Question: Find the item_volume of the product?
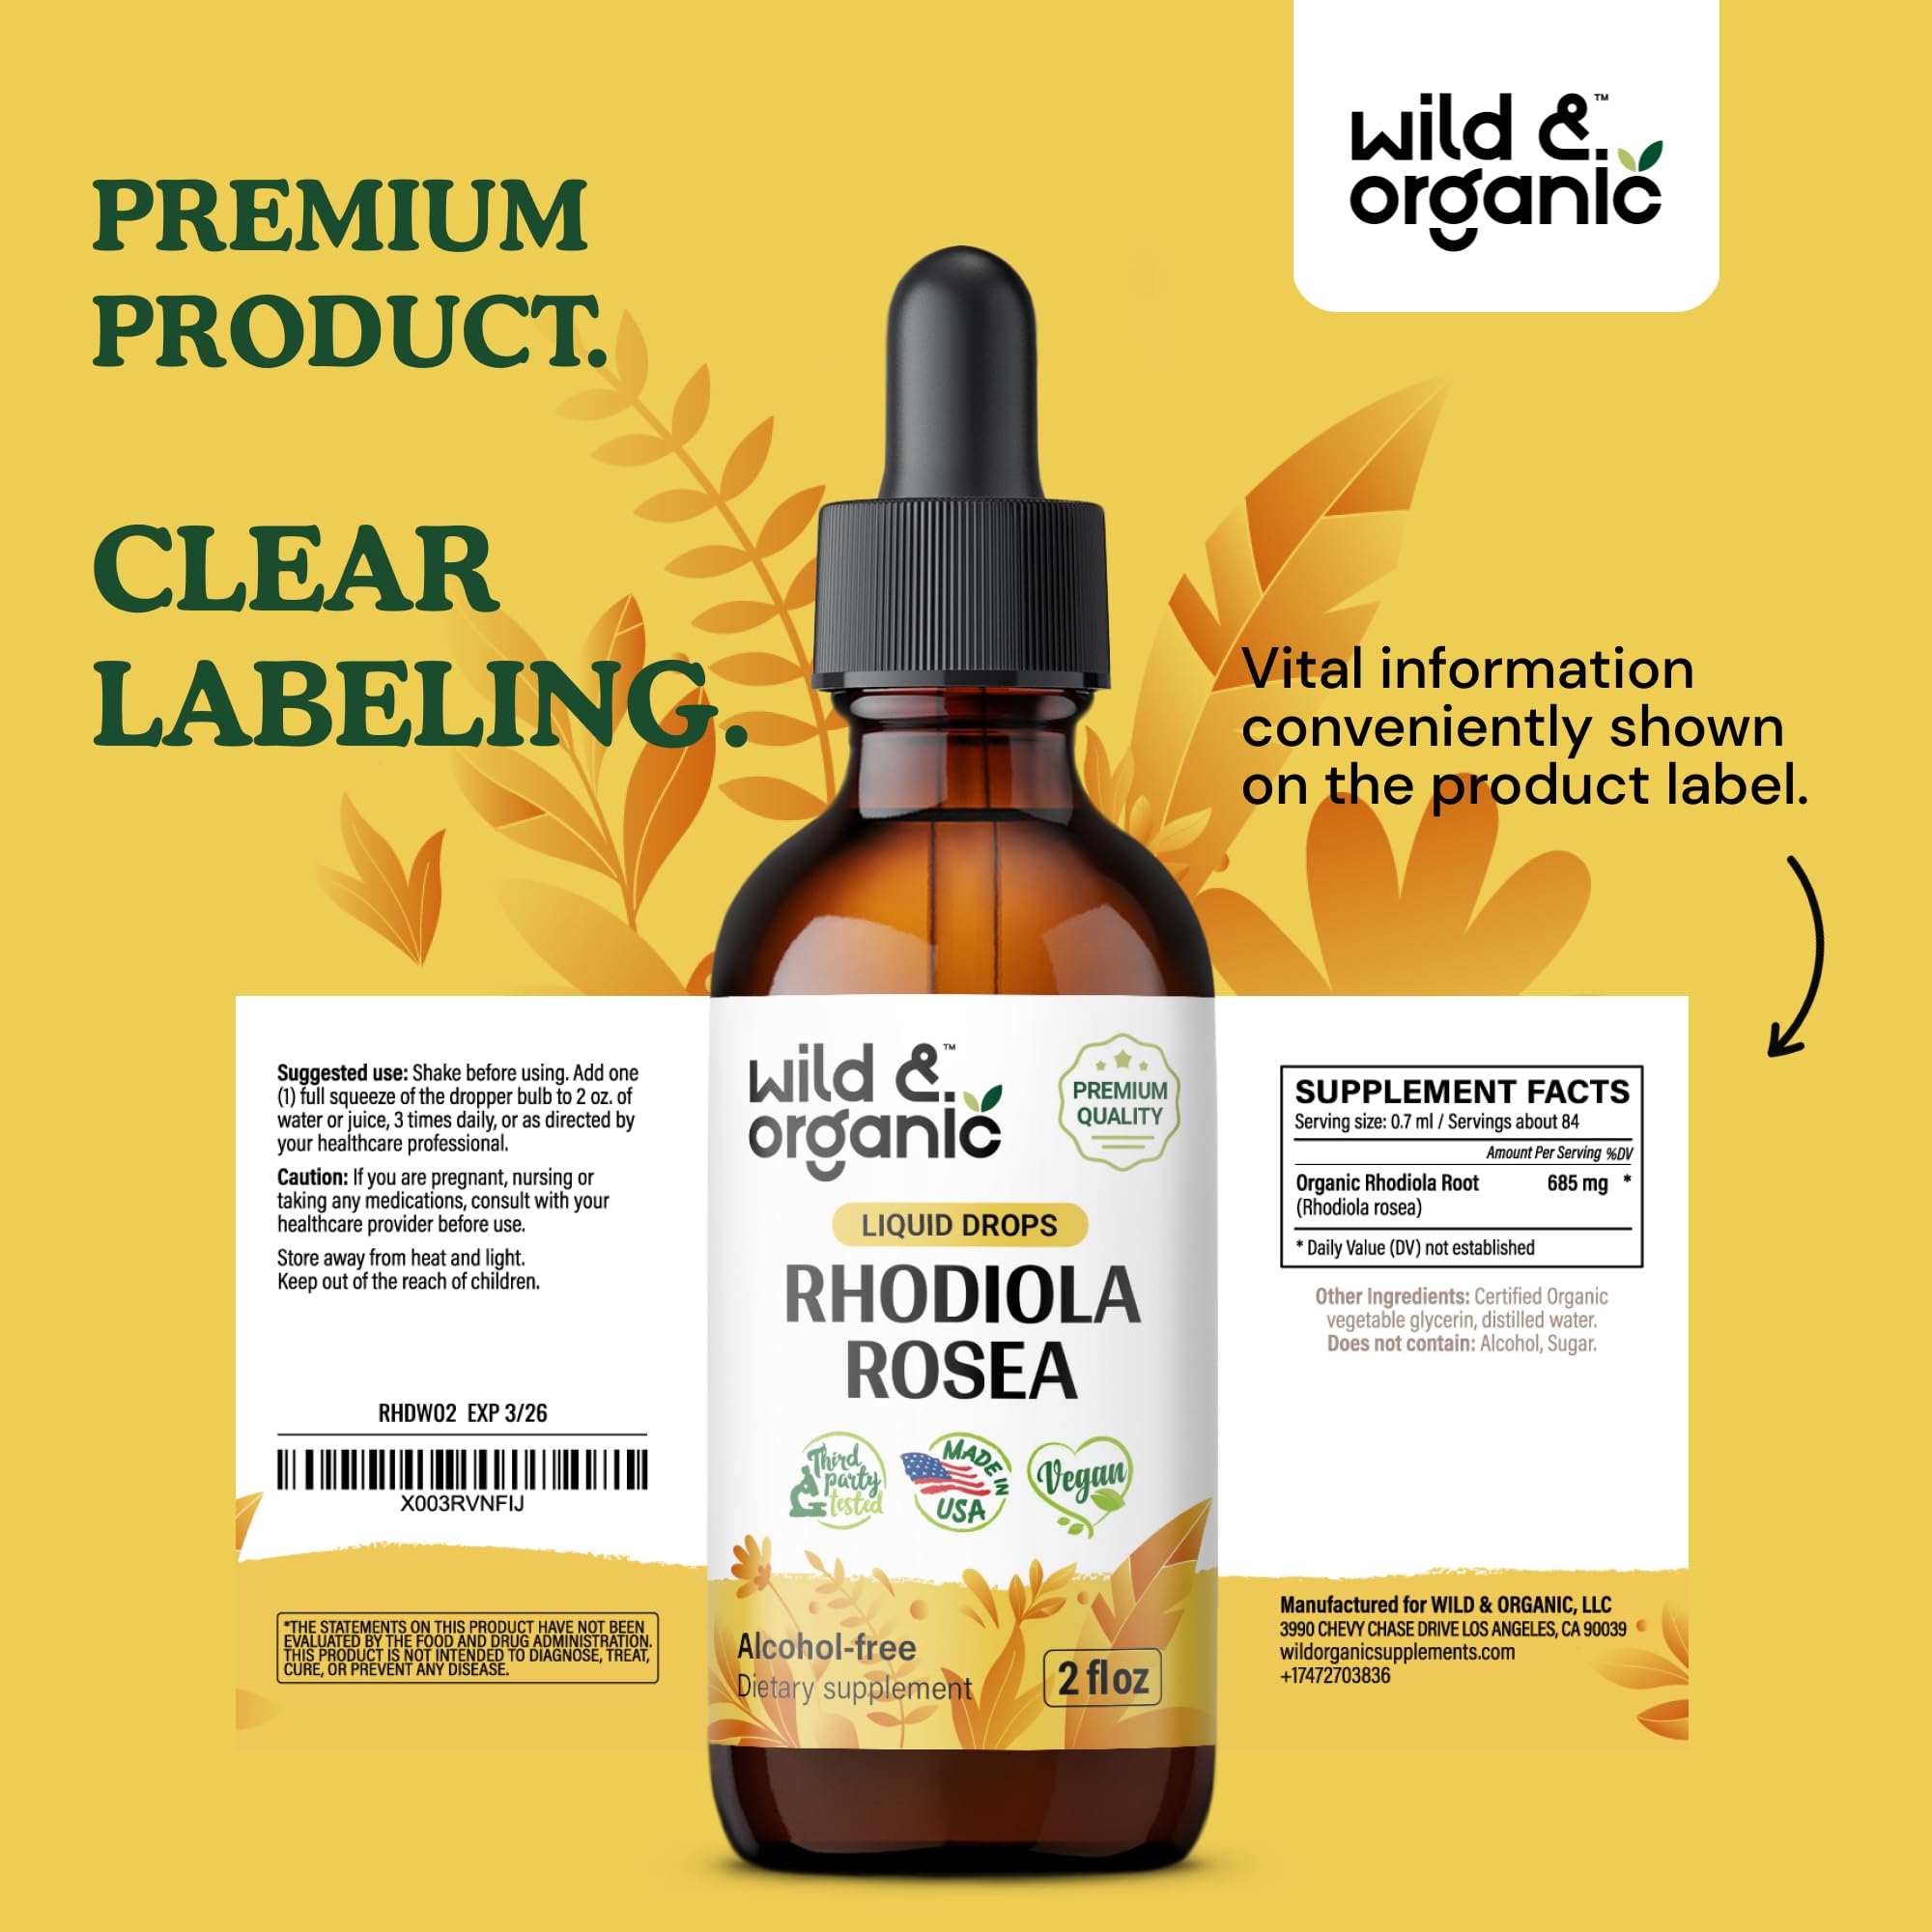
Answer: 2.0 fluid ounce